Mathnasium

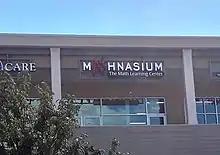
A Mathnasium location in Franconia, Virginia

Mathnasium (also Mathnasium Learning Center) is an American education brand and supplemental math learning franchise consisting of over 1,000 learning centers around the world (mostly in the United States), that provides instruction to students in pre-kindergarten through high school. The curriculum employs the Mathnasium Method, a proprietary system developed primarily by co-founder Lawrence Martinek, based on his decades of experience in math education.